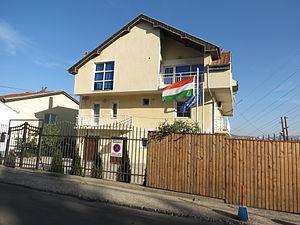
Embassade hongroise à Pristina au Kosovo Lëtzebuergesch: Ungaresch Embassade zu Pristina am Kosovo
Le Kosovo est reconnu par 97 États membres de l'ONU, ainsi que par la République de Chine, l'Ordre souverain militaire de Malte, les Îles Cook et Niue; 21 d'entre eux ont ouvert des ambassades à Pristina. D'autres États ont conservé des bureaux de représentation.
Cette liste comprend les représentations diplomatiques de la Hongrie, à l'exclusion des consulats honoraires.